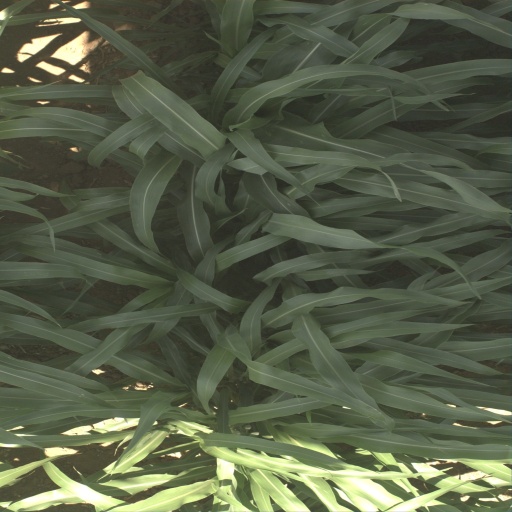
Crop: sorghum